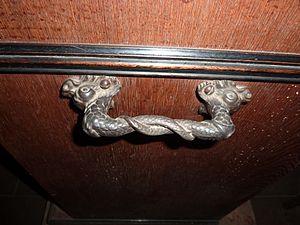
Poignée d'harmonium, église de Moirans, Isère, France